Scared to Death (1947 film)

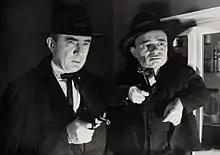
Lugosi and Rossitto

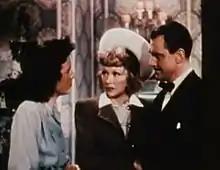

The film opens with the disclosure by morgue examiners that a beautiful woman has literally died of fright. The plot reveals how she reached the fatal stage of terror.